M113 armored personnel carrier

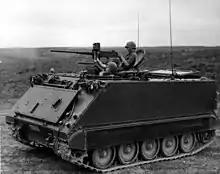
An ARVN M113 without ACAV set during the Vietnam War

Self-propelled variant of the M167 VADS short-range air-defense system, mounting an M61 Vulcan cannon with a radar rangefinder and 2,100 rounds of ammunition on a modified M113 chassis (M741 carrier).